Monda

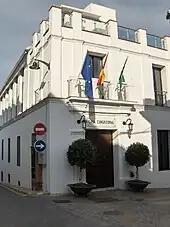
Monda town hall

Monda is a town and municipality in the province of Málaga, part of the autonomous community of Andalusia in southern Spain. It is located near Sierra Blanca and Sierra de las Nieves in the comarca of Sierra de las Nieves. The municipality is situated approximately 44 kilometres from the provincial capital of Málaga and 10 from Coín. Monda has an altitude of 427 metres. It has a population of approximately 2,000 residents. The natives are called Mondeños.